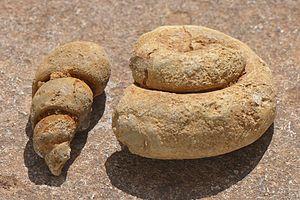
fossiles déformés par les sédiments
Bourguetia striata est une espèce éteinte de gastéropodes du Jurassique moyen et supérieur. Il a été découvert notamment en France, en Éthiopie et au Royaume-Uni.